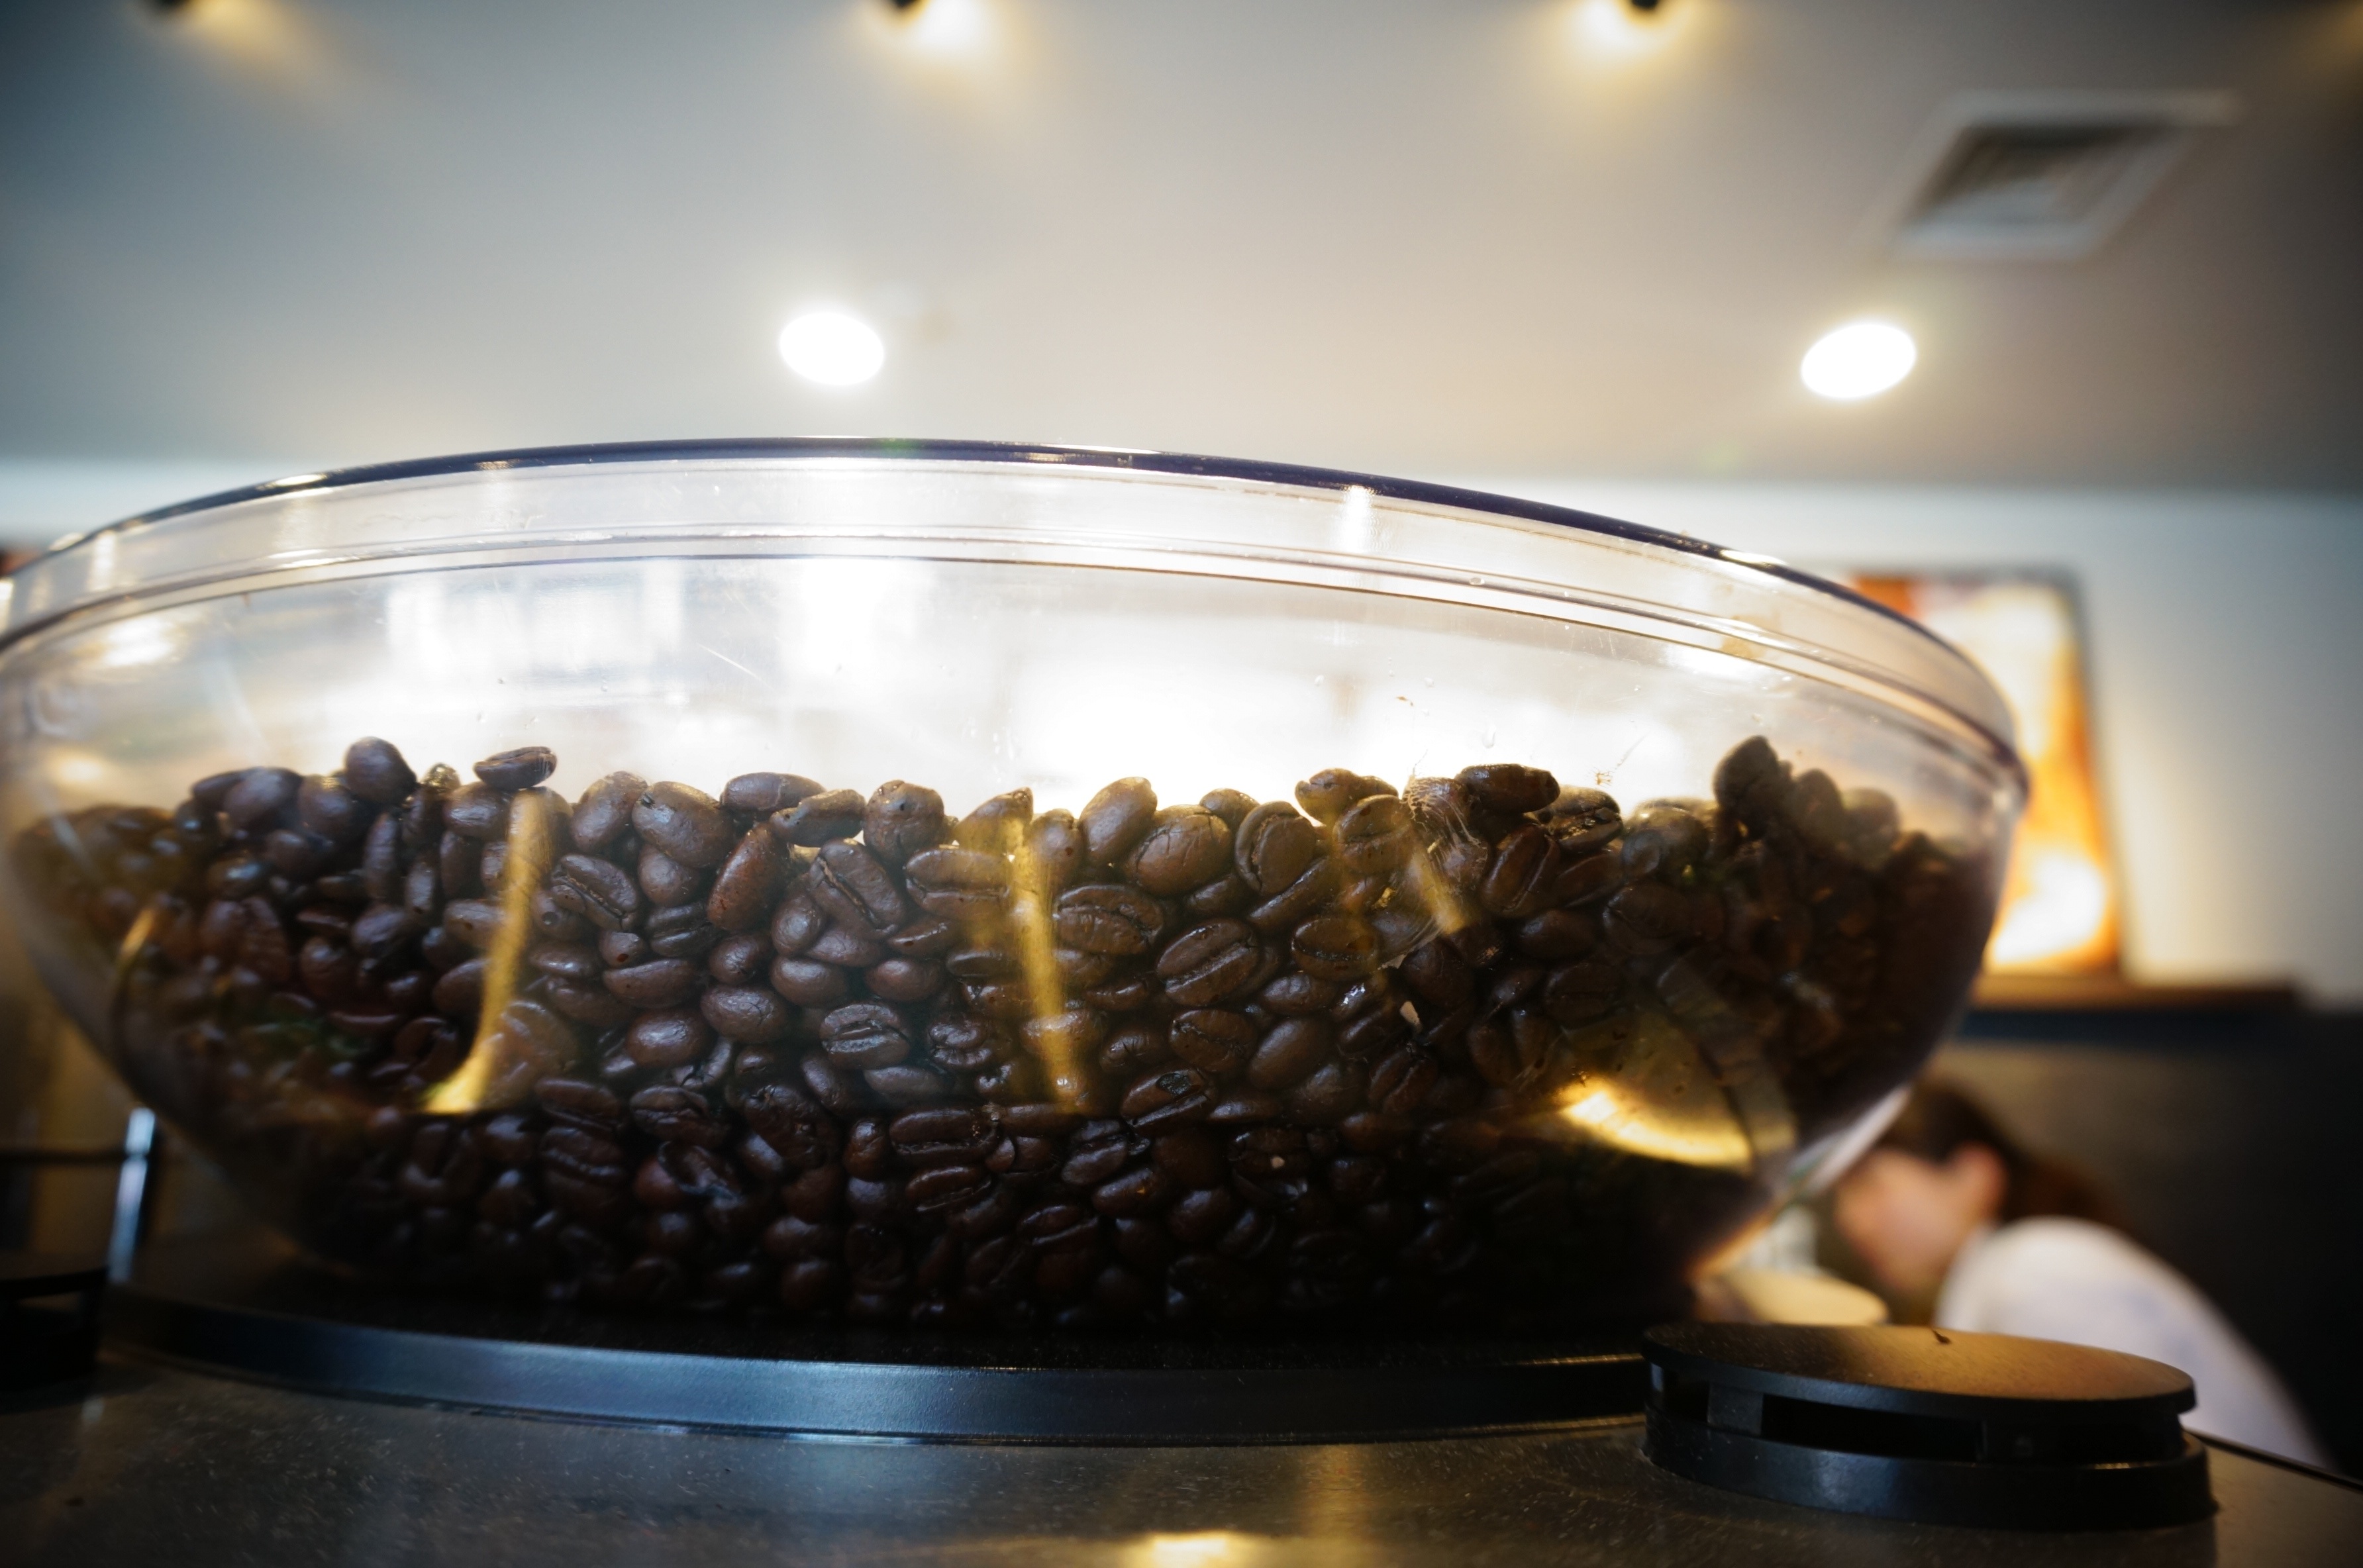
coffee, meal, food, produce, drink, coffee machine, cuisine, coffee beans